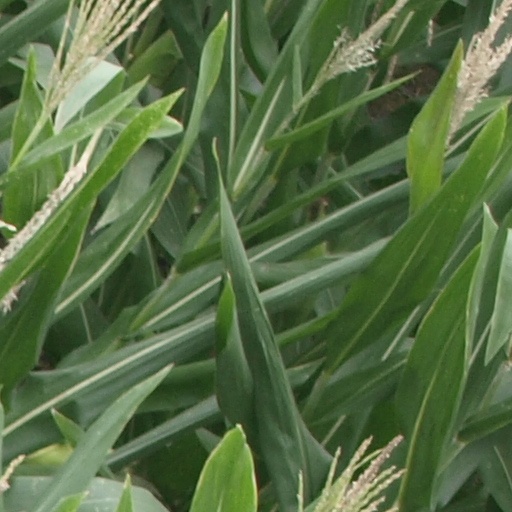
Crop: maize; corn